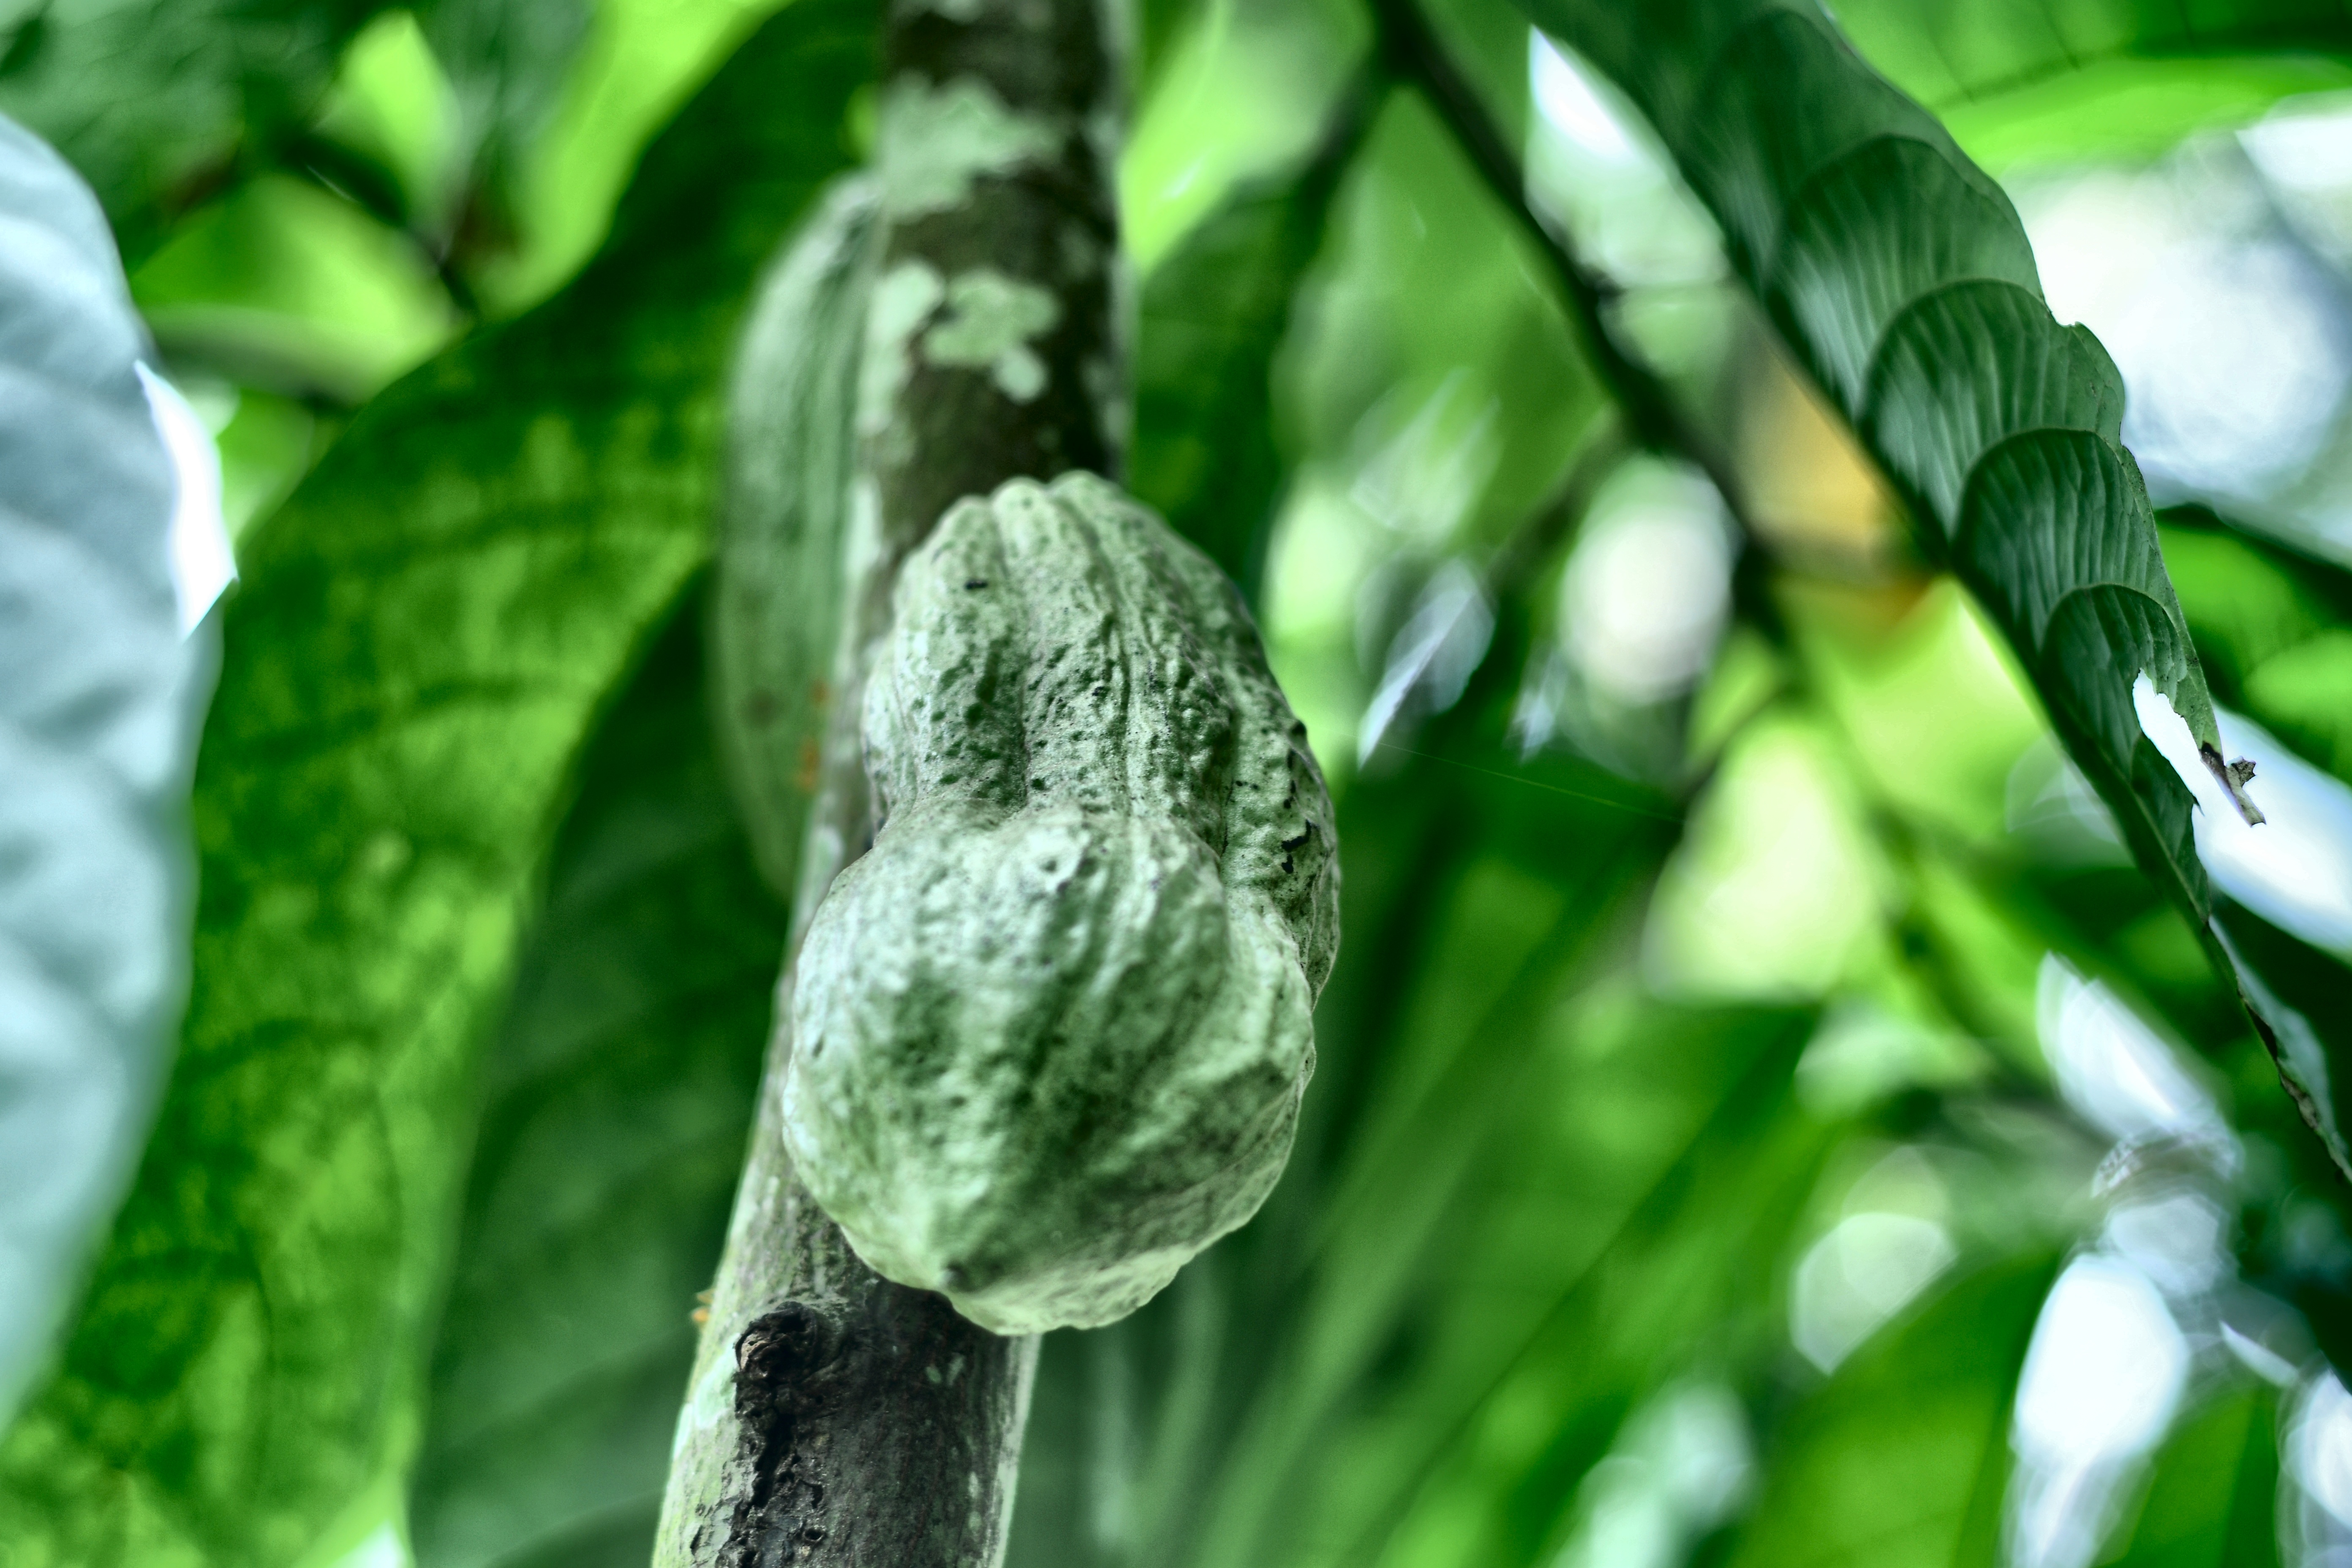
Maturity: unmature
Variety: Angoleta